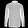
Label: Shirt